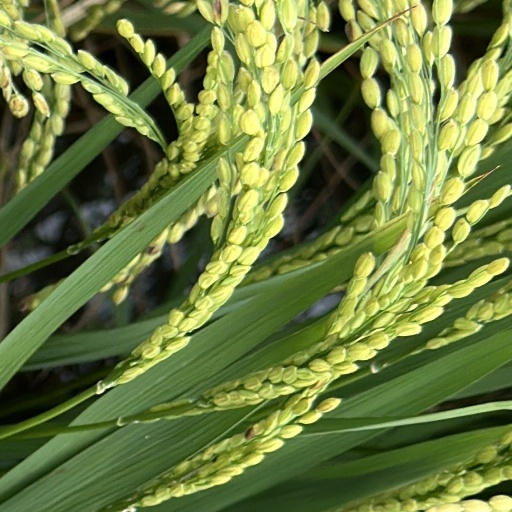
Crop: rice